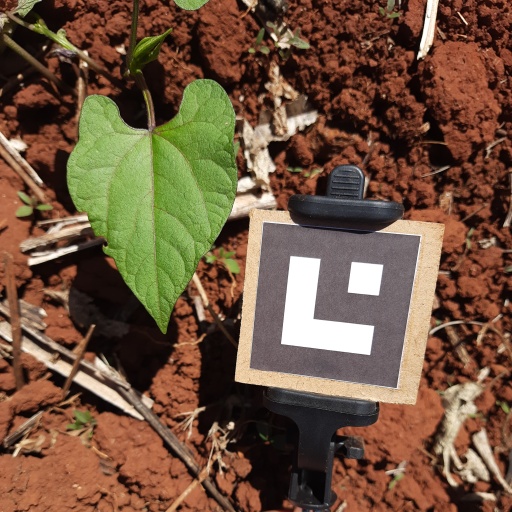
Observations: flat surface, eating holes in the edge, under sunlight